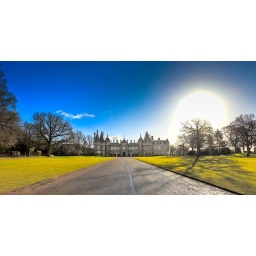
Not quite sure why the grass is so yellow in this one. Work in progress...